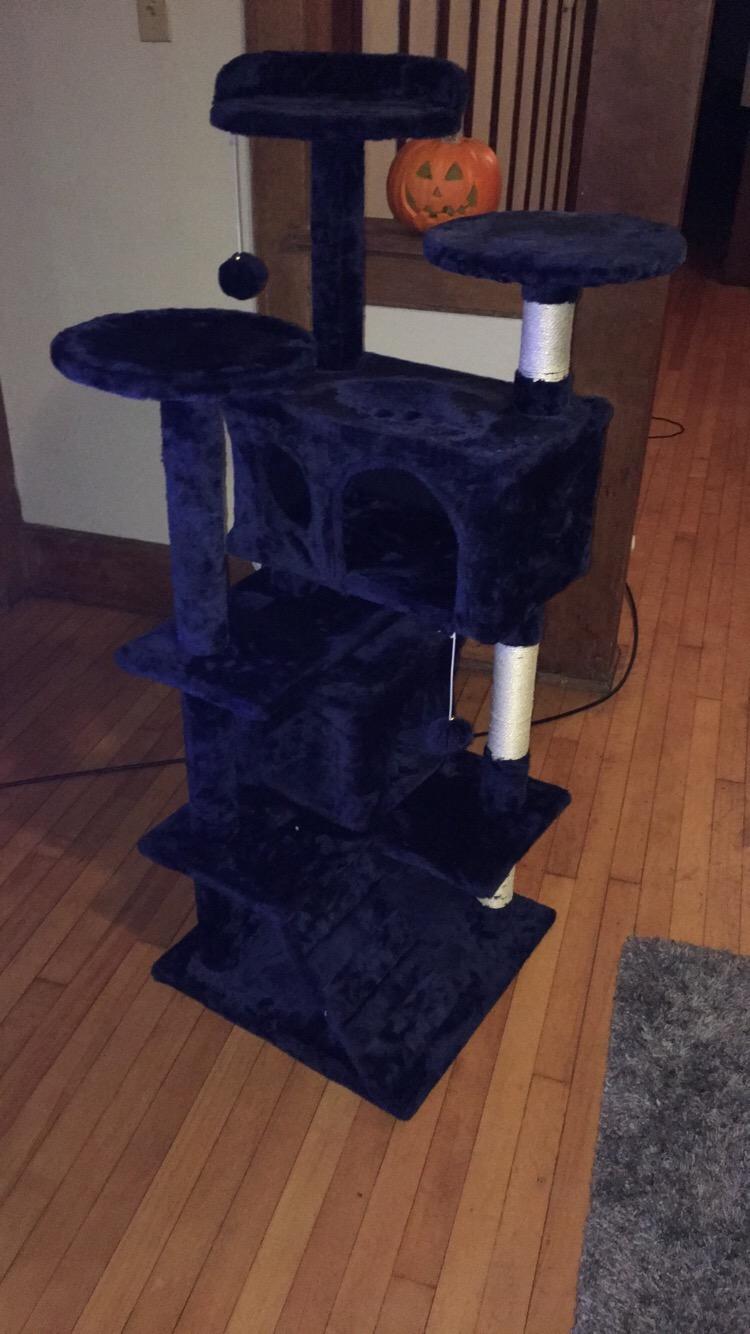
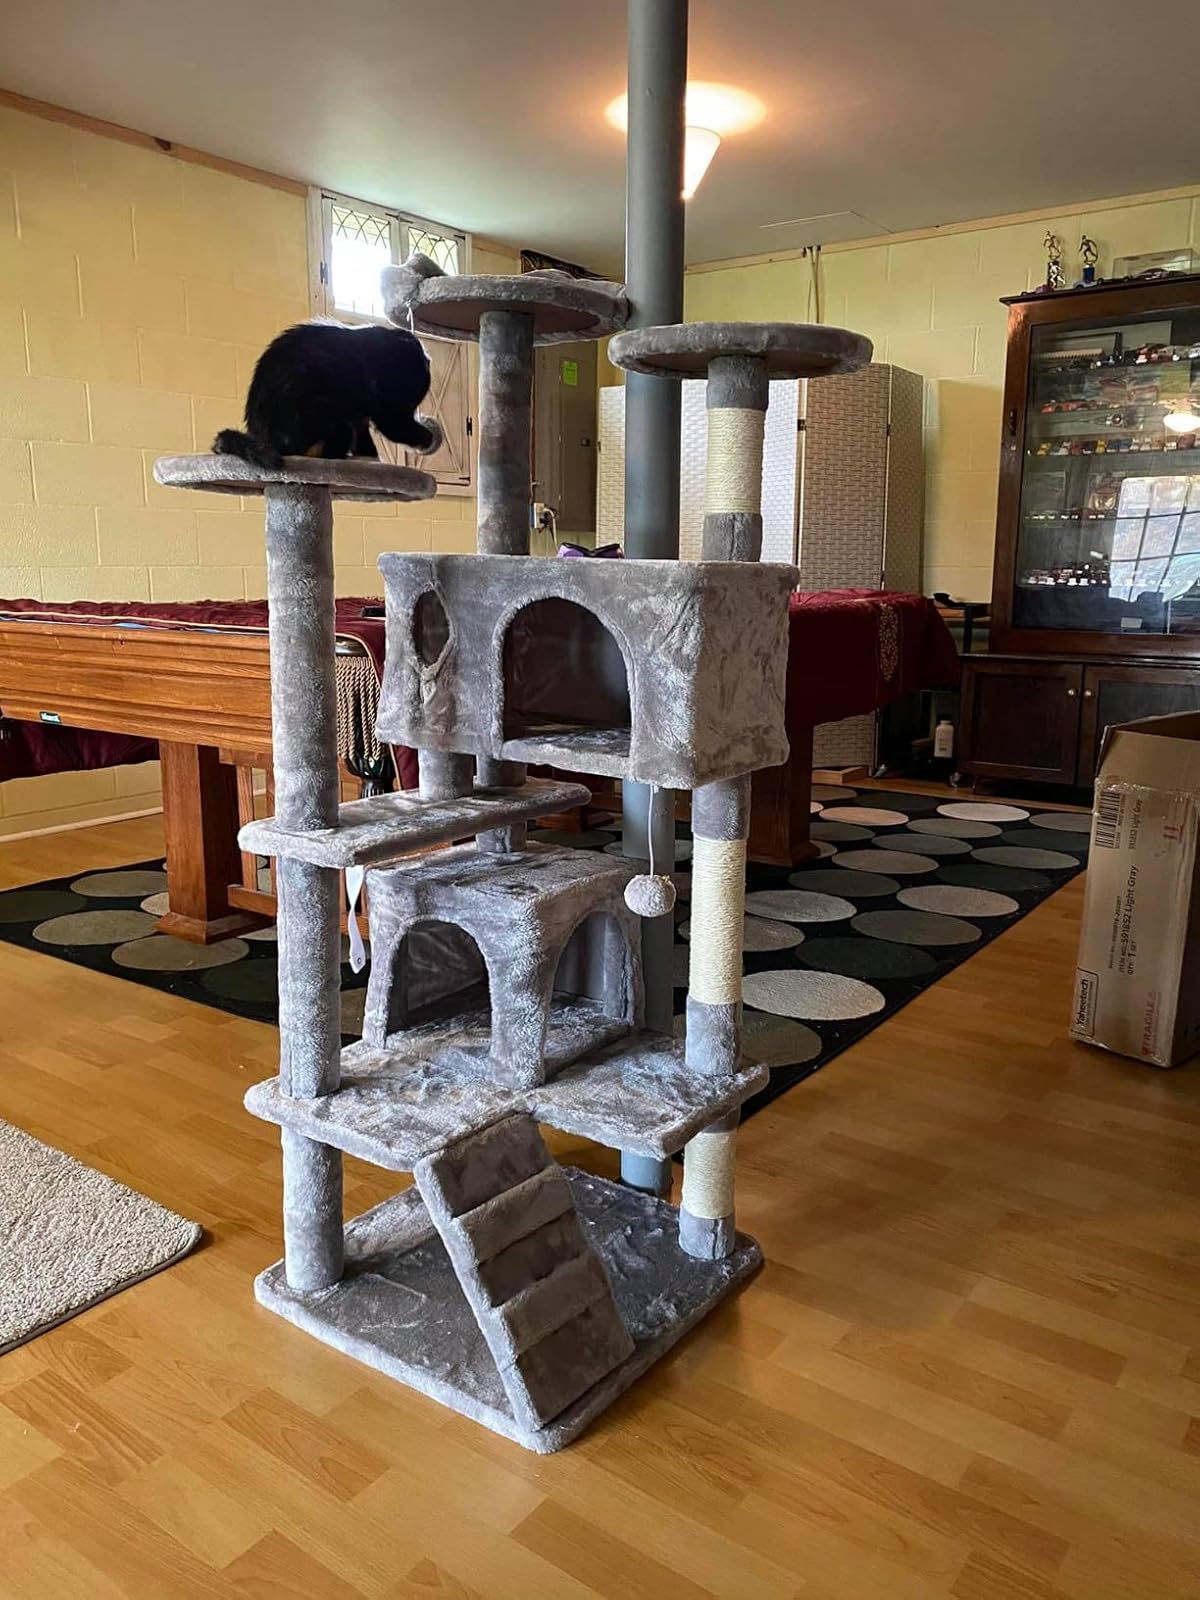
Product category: items_cat tree
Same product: no